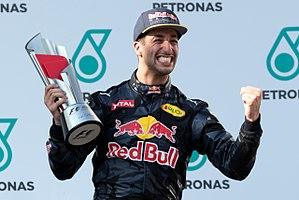
Le Grand Prix automobile de Malaisie 2016, disputé le 2 octobre 2016 sur le circuit international de Sepang, est la 951ᵉ épreuve du championnat du monde de Formule 1 courue depuis 1950, la dix-huitième disputée à Sepang depuis 1999, et la seizième manche du championnat 2016.
Le championnat du monde de Formule 1 2016, 67ᵉ édition du championnat du monde de Formule 1, débute le 20 mars 2016 à Melbourne en Australie, s'achève le 27 novembre 2016 à Abou Dabi aux Émirats arabes unis et comporte vingt-et-un Grands Prix. Il marque notamment les débuts de l'écurie américaine, Haas F1 Team et le retour de Renault en tant que constructeur, après le rachat de Lotus. Le Grand Prix d'Europe, absent depuis 2012, fait son retour au calendrier le 19 juin 2016 sur le circuit urbain de Bakou, tout comme le Grand Prix d'Allemagne qui n'avait pas été couru en 2015. À deux semaines du premier Grand Prix à Melbourne, un nouveau format « éliminatoire » pour les qualifications est adopté, puis abandonné au bout de deux Grand Prix en faveur d'un retour à la formule utilisée jusqu'en 2015. Le calendrier 2016 est le plus chargé du championnat du monde de Formule 1 depuis sa création en 1950 avec vingt-et-une courses au programme.